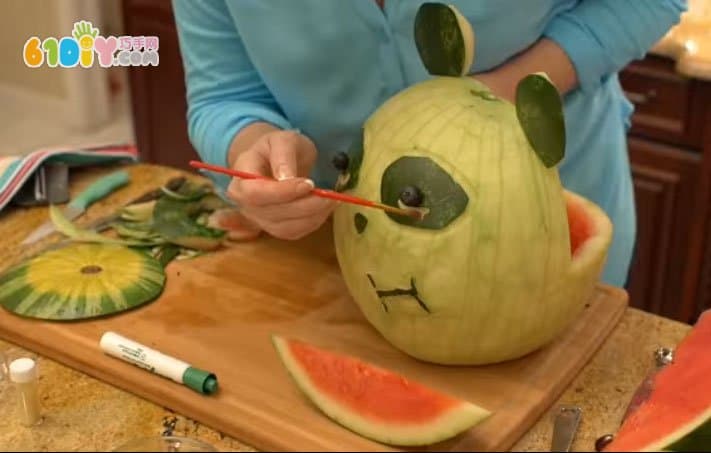
Label: trash